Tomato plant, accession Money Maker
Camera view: bottom (45 deg); turntable rotation: 60 degrees
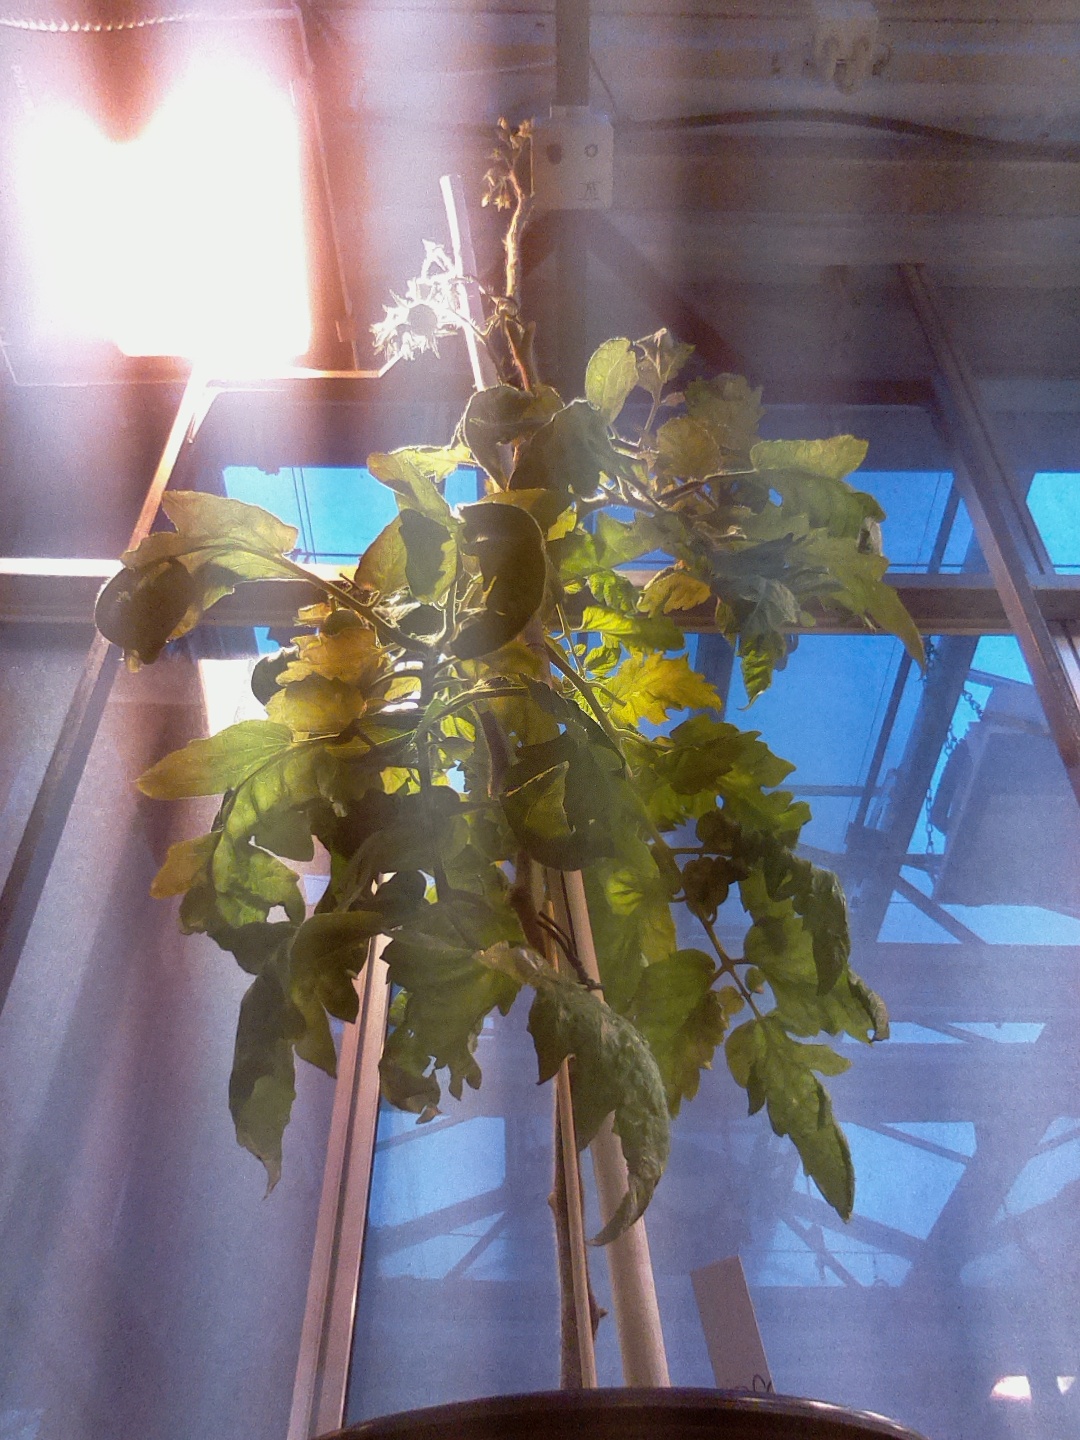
BBCH growth stage 76: 60%-70% of final fruit size